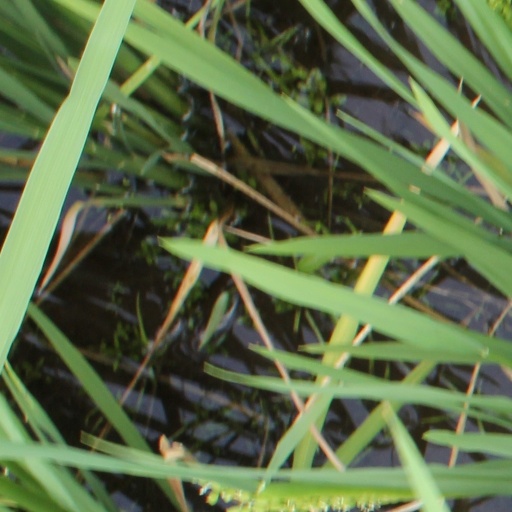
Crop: rice